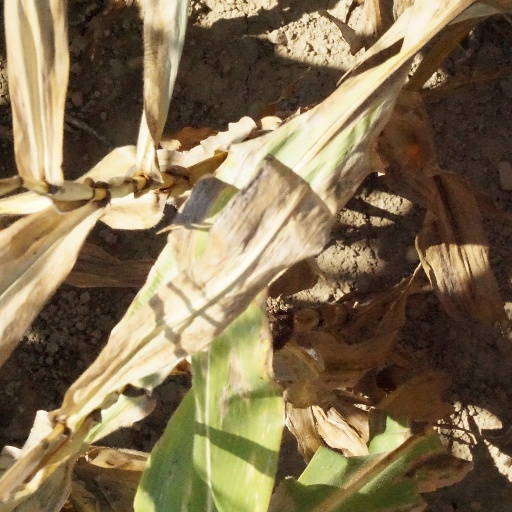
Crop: maize; corn